Yamuramachi Station

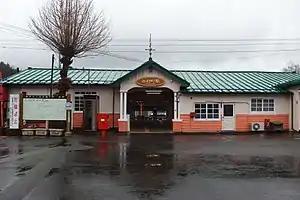
Yamuramachi Station, March 2017

is a railway station on the Fujikyuko Line in the city of Tsuru, Yamanashi, Japan, operated by Fuji Kyuko (Fujikyu).